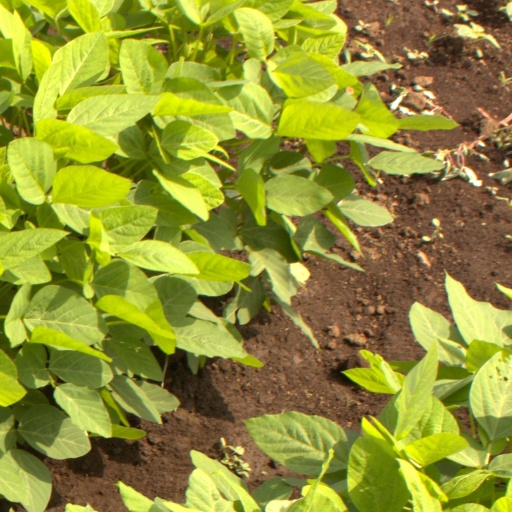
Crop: soybean